Bartow–Pell Mansion

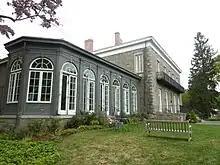
The orangery at the south end of the house

Following World War II, the IGC was no longer allowed to export or import plants, so it turned its efforts to renovating the house. The club renovated the mansion into a historic house museum, which opened in May 1946. NYC Parks, the Museum of the City of New York, Brooklyn Museum, and the Metropolitan Museum of Art assisted with the renovation. Initially, the Bartow Mansion Museum consisted of only four rooms: the entrance hall, dining room, parlor, and second-floor master bedroom. The IGC re-furnished the house with the assistance of the three larger museums' staff. A former president of the IGC, Mrs. Eliot Tuckerman, received an award in 1947 for her role in restoring the mansion. Initially, the house was open as a museum only on Tuesdays and Saturdays. Club members, who could visit at any time, had to cover their shoes with rubber covers to avoid damaging the rugs.